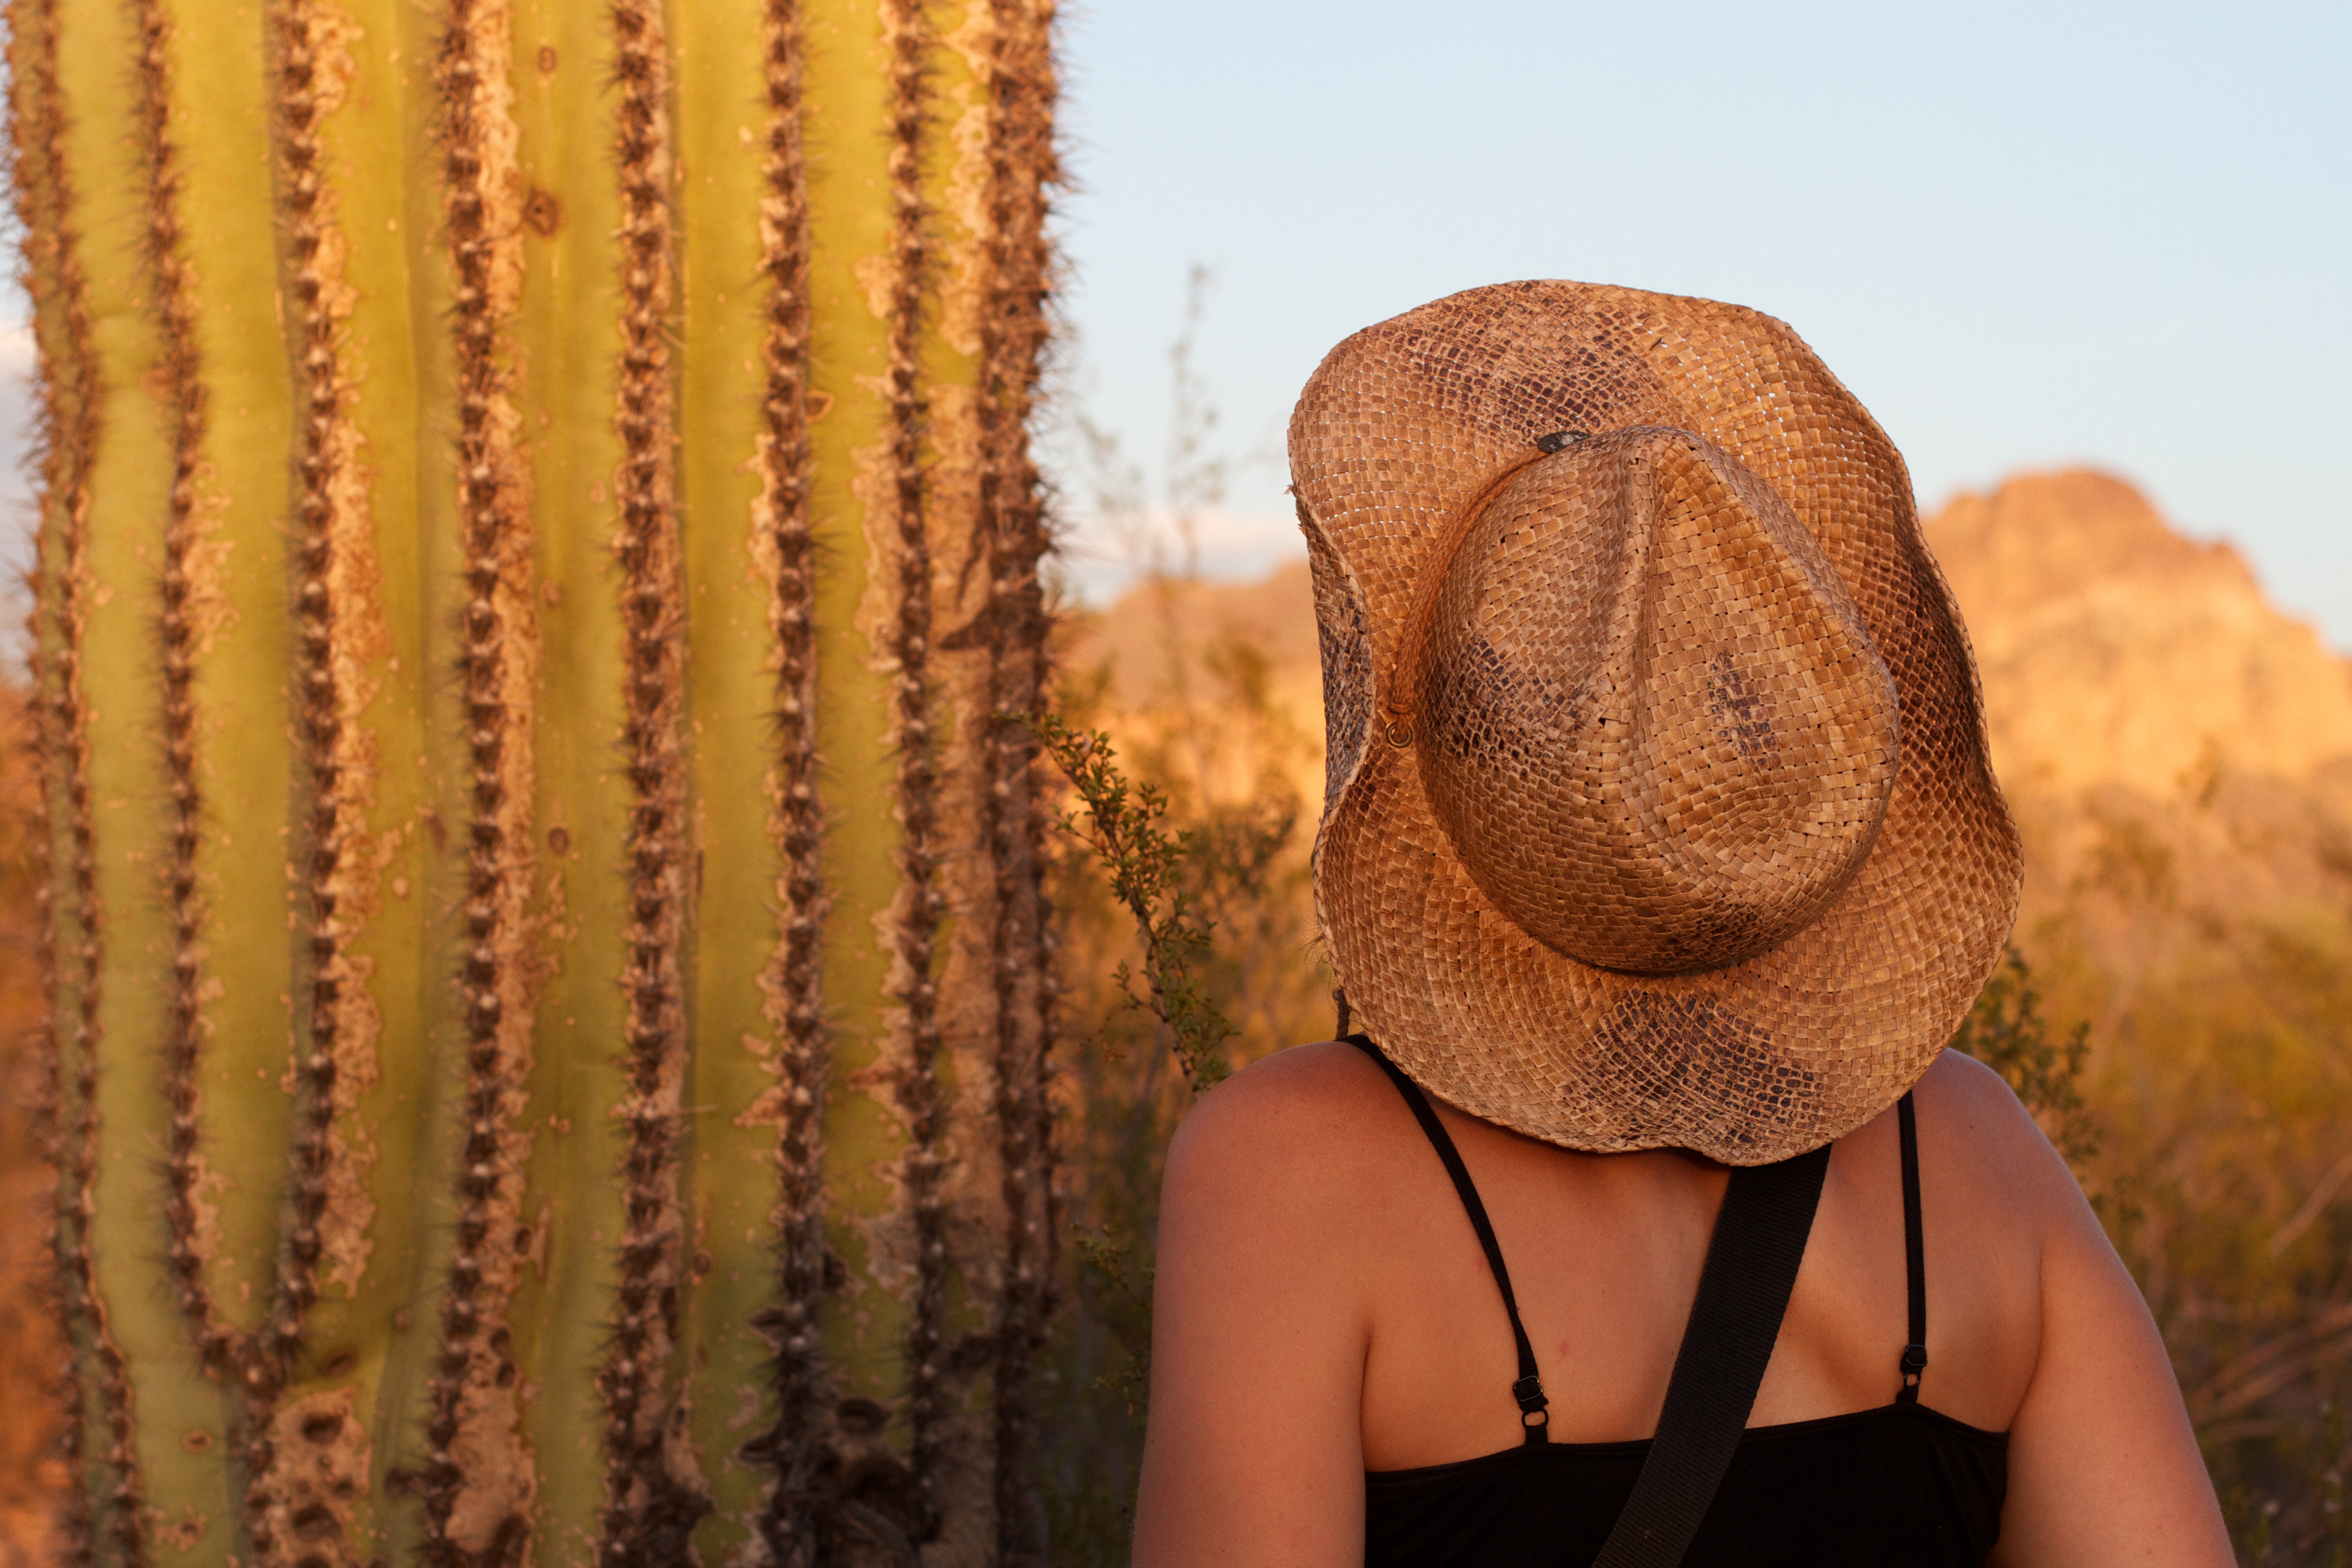
hand, hair, flower, color, hat, clothing, yellow, agriculture, hairstyle, close up, textile, straw, beauty, fashion accessory